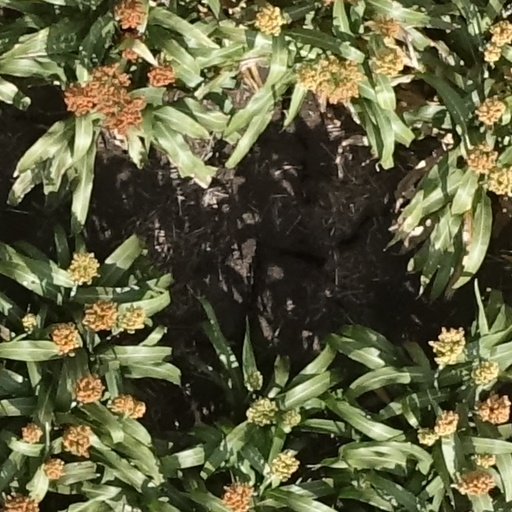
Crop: sorghum